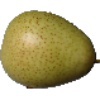
Label: Pear 1